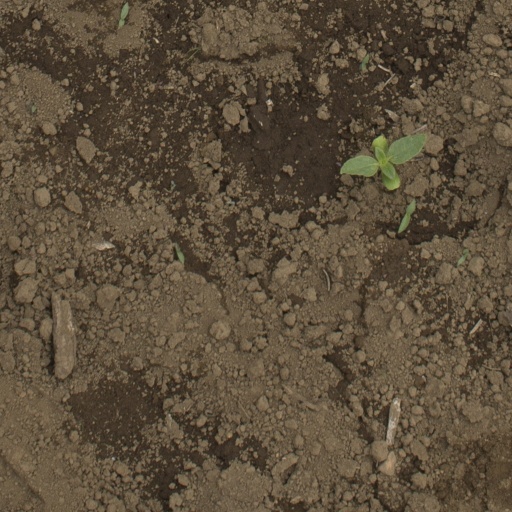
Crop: Jerusalem artichoke